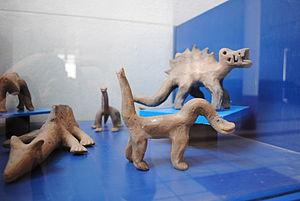
Les figurines d’Acambaro ont été découvertes en juillet 1944 au Mexique par l'allemand Waldemar Julsrud, à Acámbaro avec l'aide de certains paysans habitant les environs. Elles représentent, entre autres, des chameaux et des animaux inconnus ressemblant à des dinosaures, de formes variées, mixant le connu et l'imagination. Certaines sont visibles au musée de la ville d'Acámbaro.